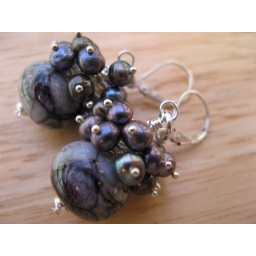
14 hand wrapped fresh water pearls on each earring! Artist glass by Rachel Dawes.